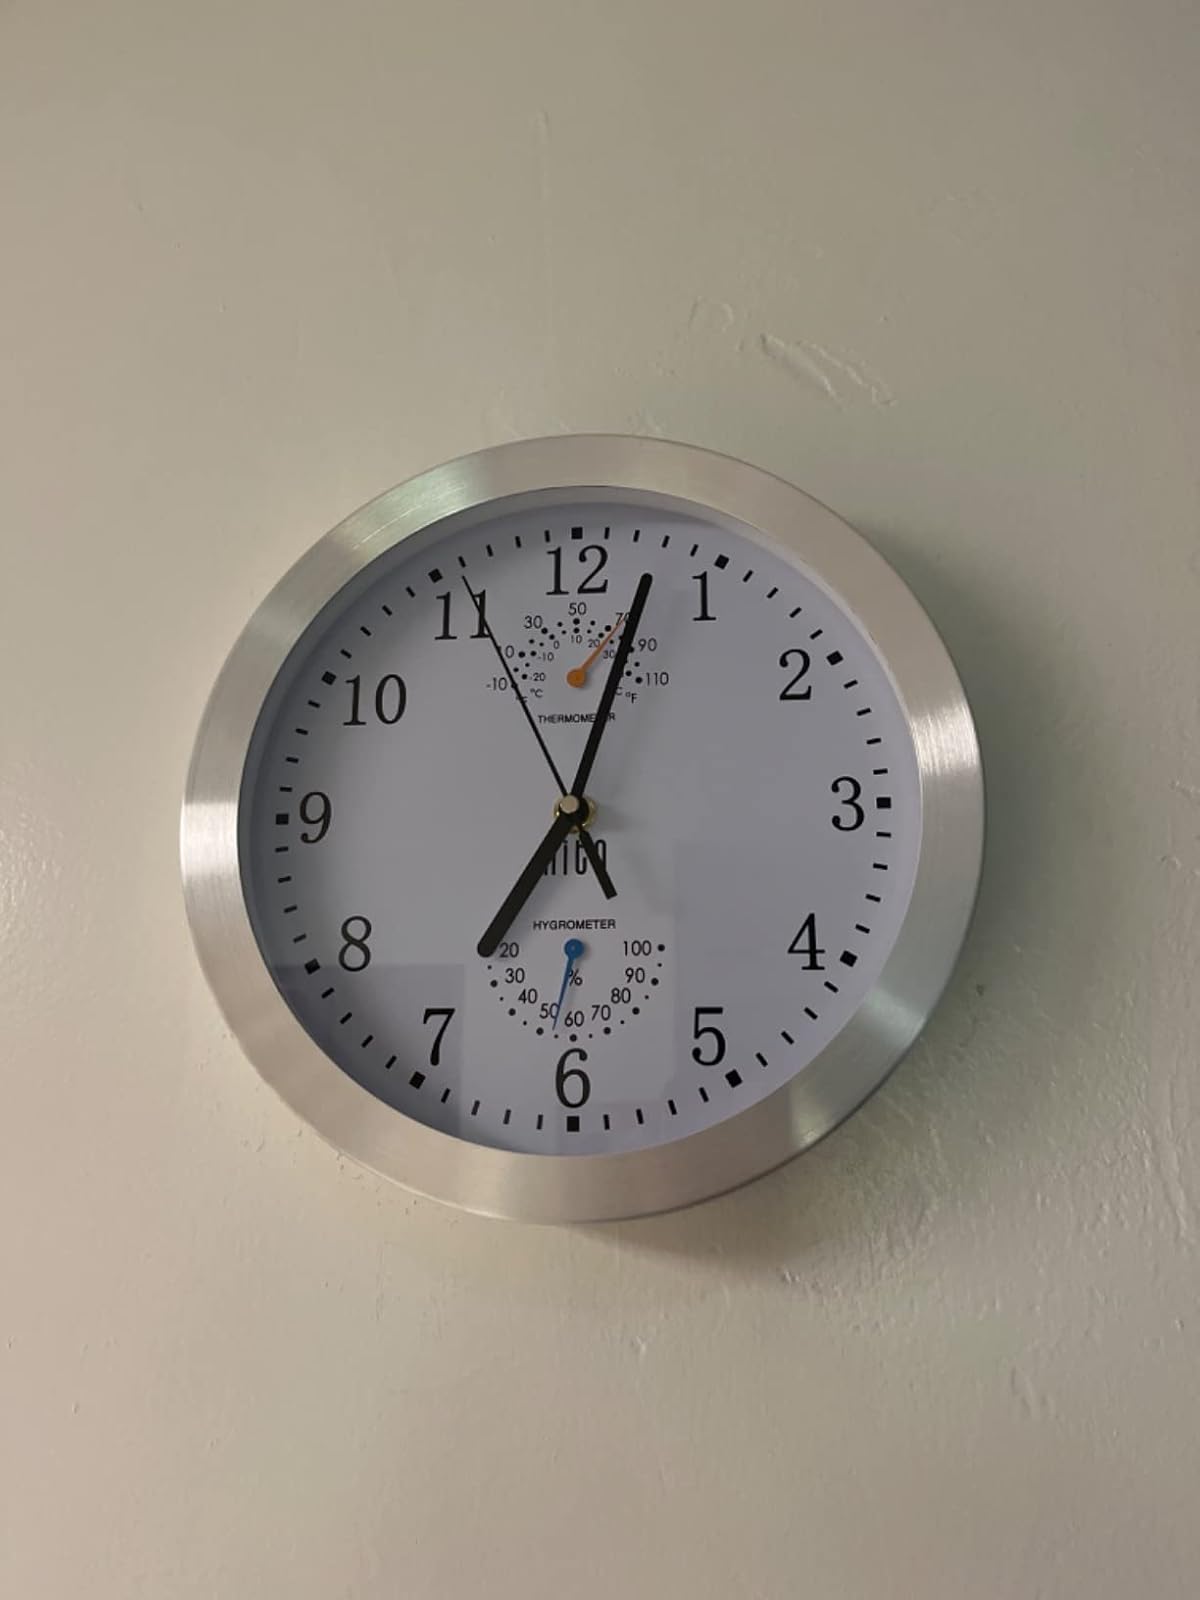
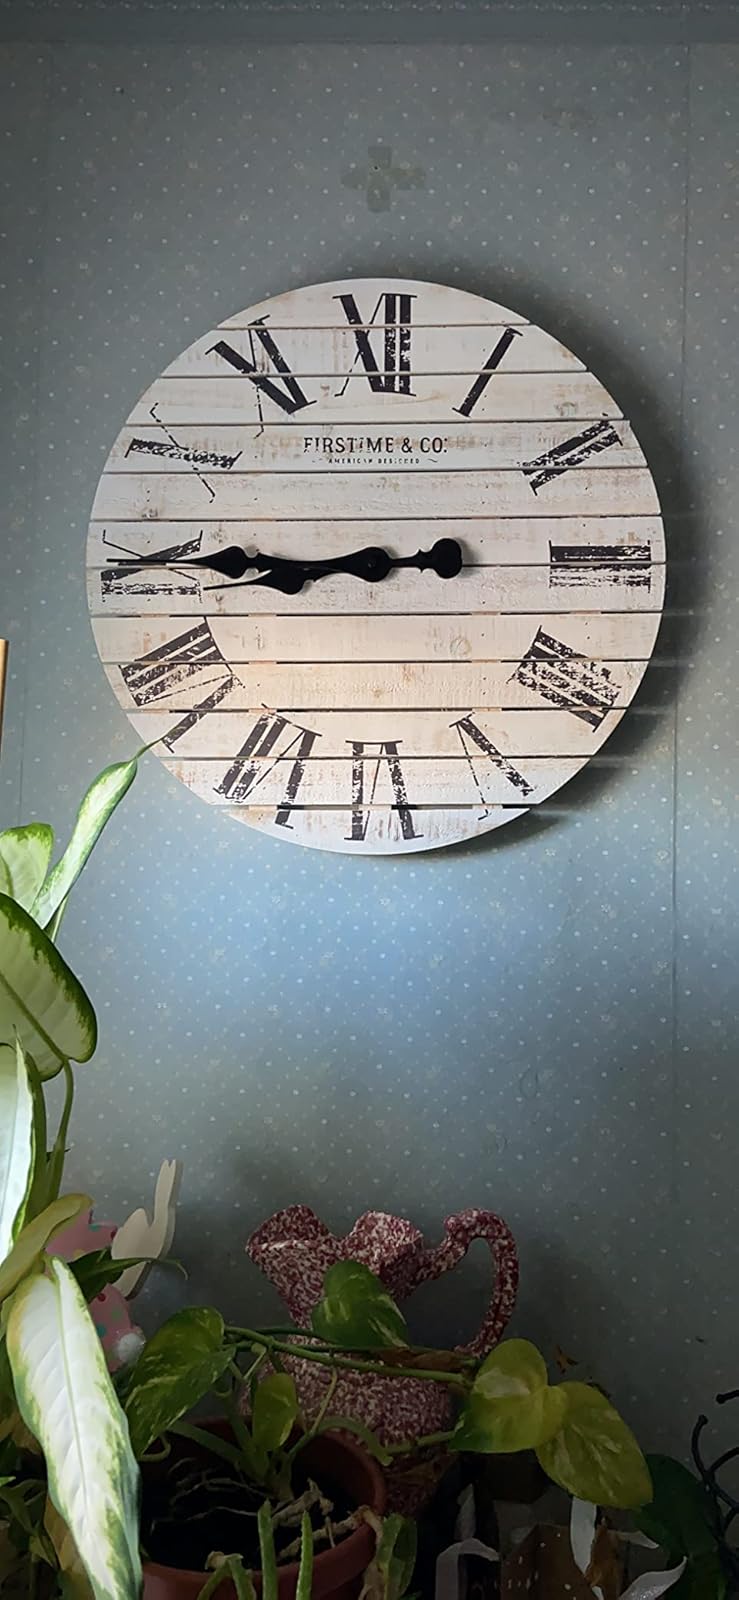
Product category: clock
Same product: no